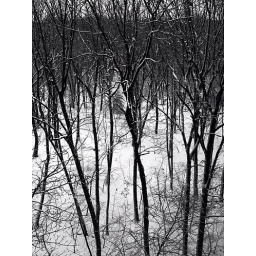
Prospect Hill from the 6th floor window and 100 5th Ave in Waltham, MA.